Dominicans

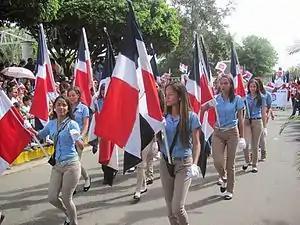
Dominican flag.

Some of the Dominican Republic's important symbols are the flag, the coat of arms, and the national anthem, titled "Himno Nacional". The flag has a large white cross that divides it into four quarters. Two quarters are red and two are blue. Red represents the blood shed by the liberators. Blue expresses God's protection over the nation. The white cross symbolizes the struggle of the liberators to bequeath future generations a free nation. An alternative interpretation is that blue represents the ideals of progress and liberty, whereas white symbolizes peace and unity among Dominicans.